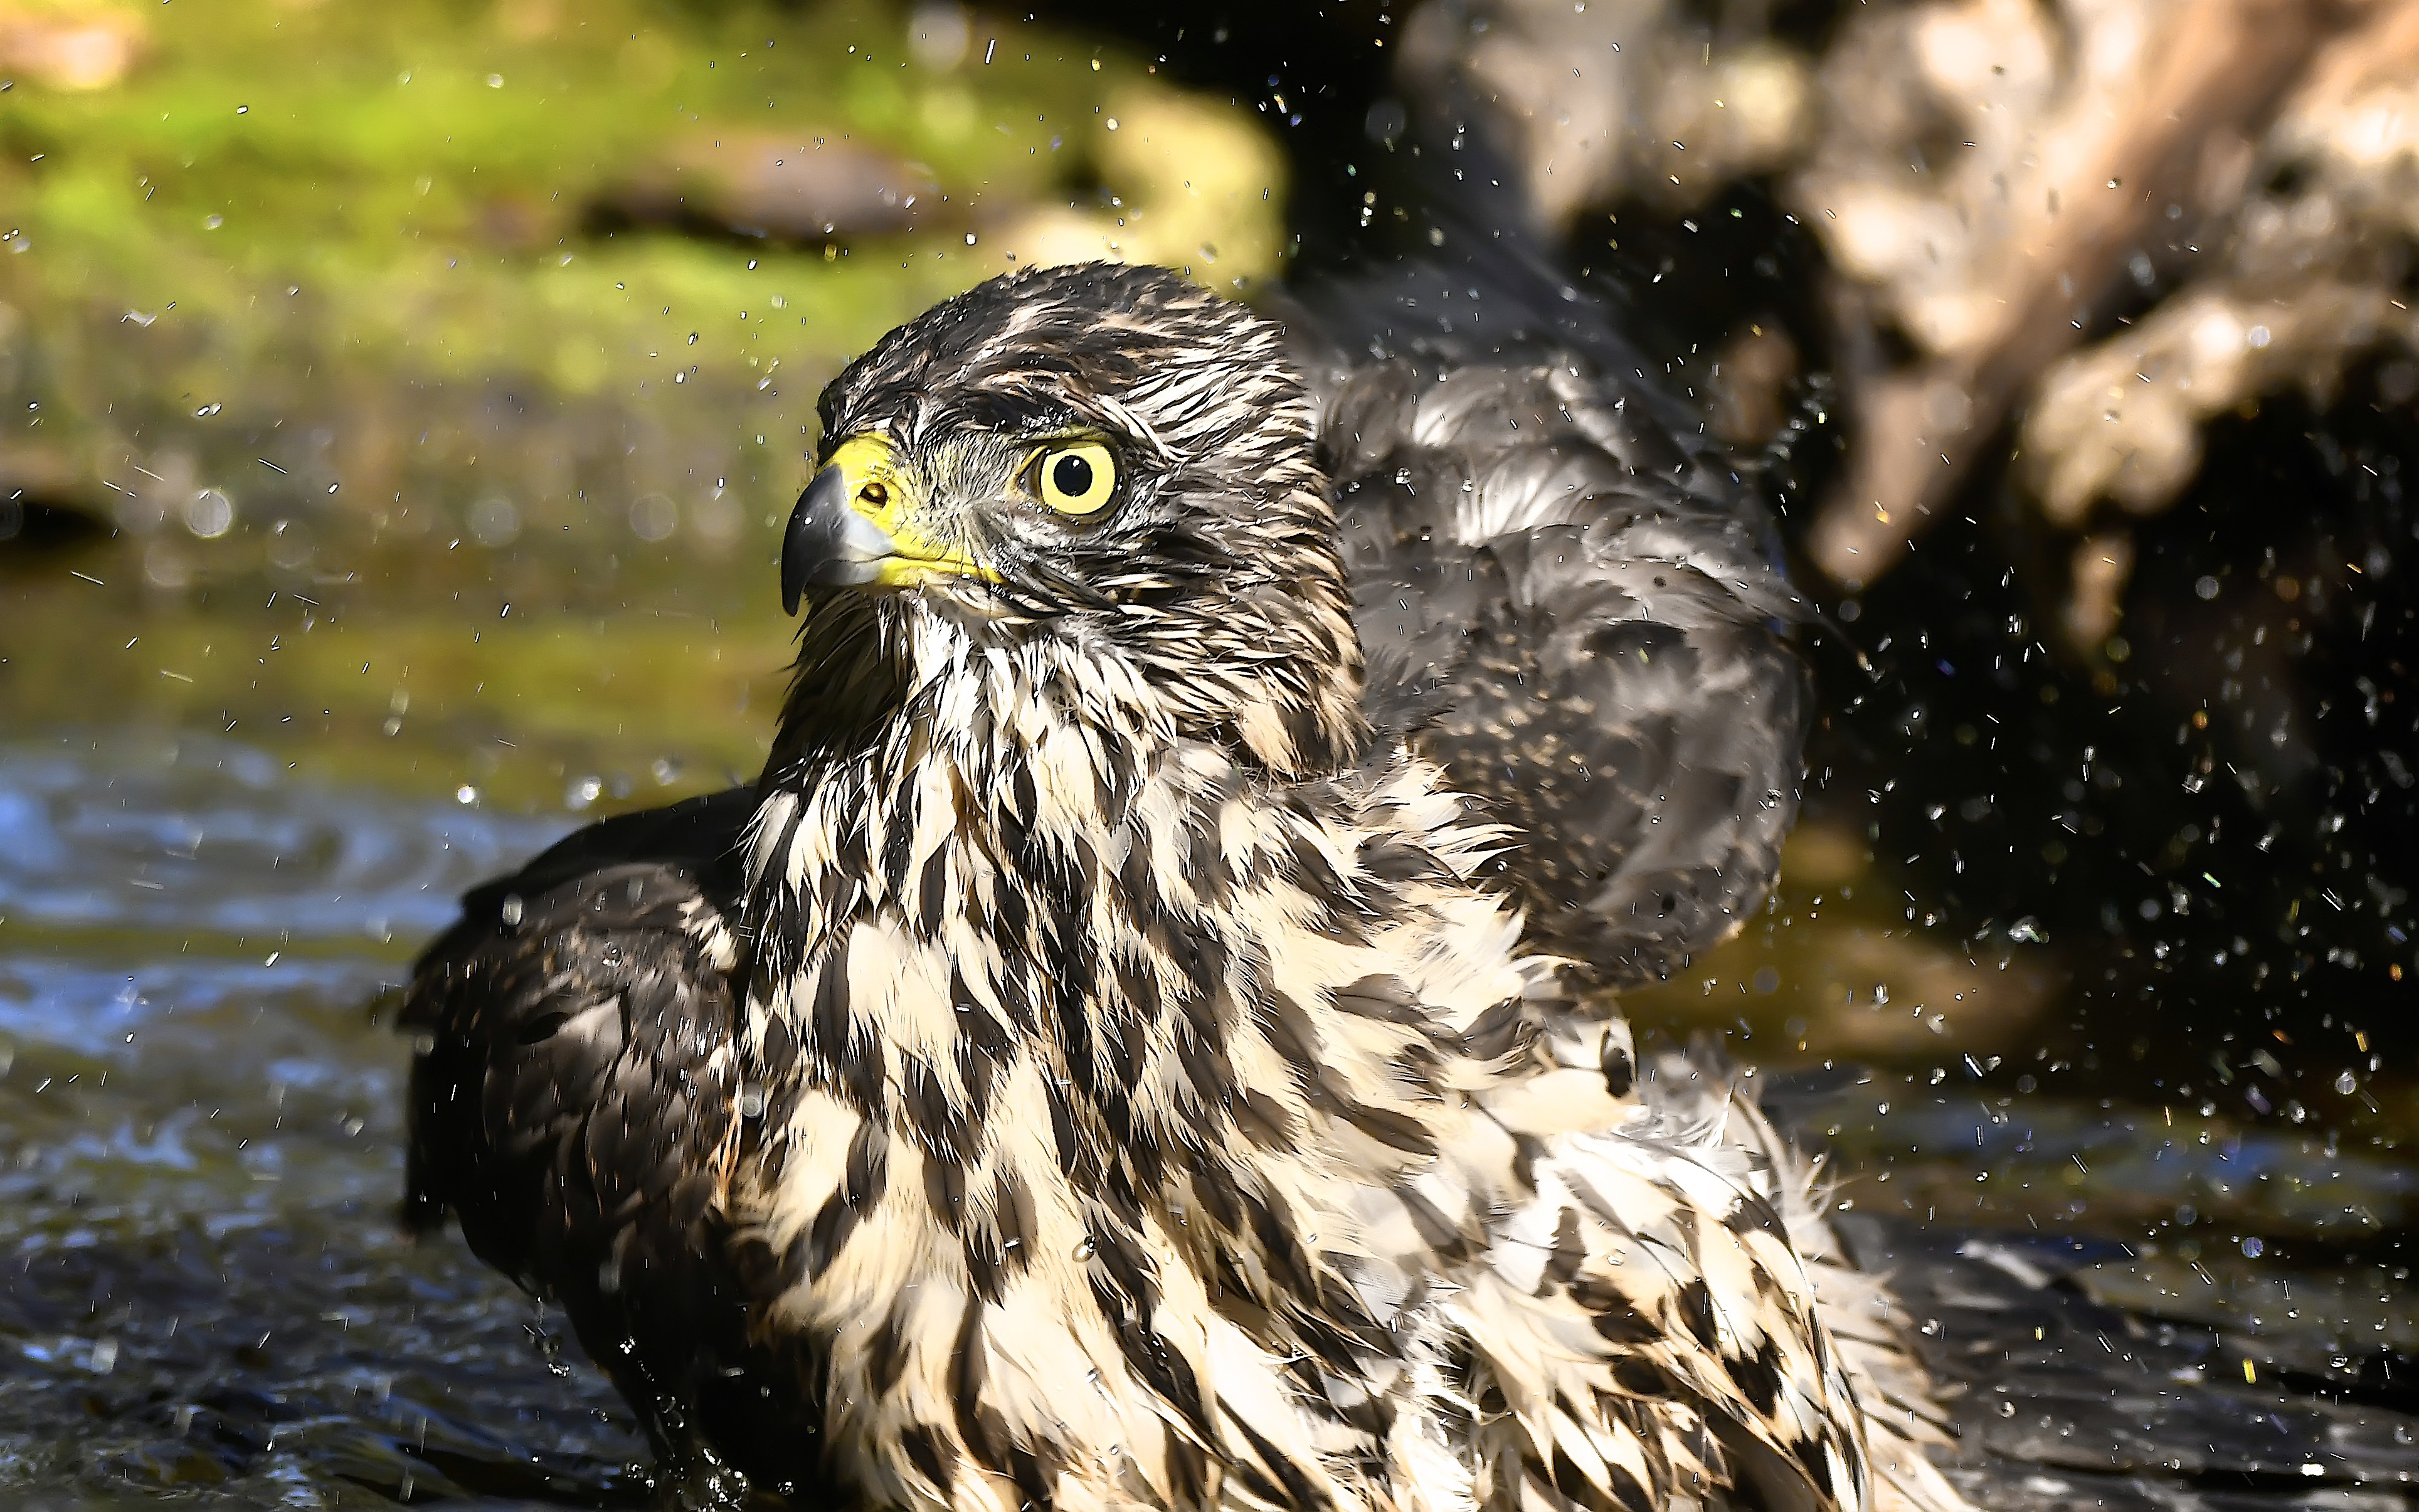
water, bird, wildlife, beak, eagle, hawk, owl, fauna, bird of prey, birds, falcon, buzzard, bathing, organism, astor